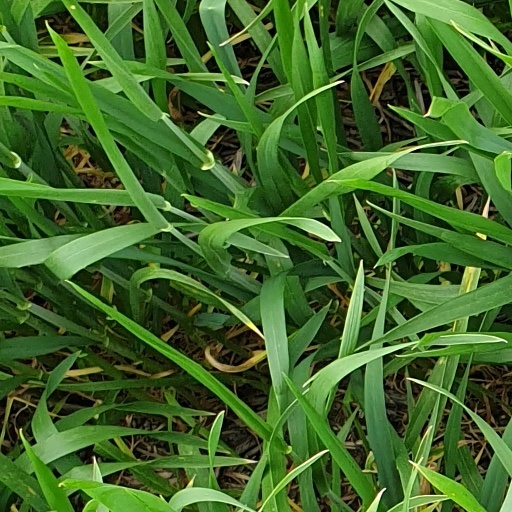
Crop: wheat